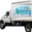
Label: truck